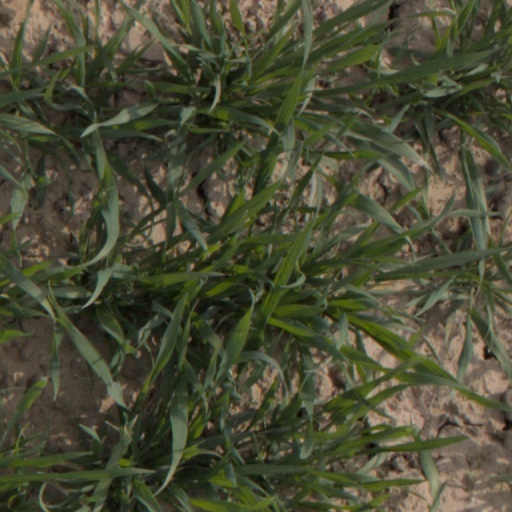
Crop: wheat